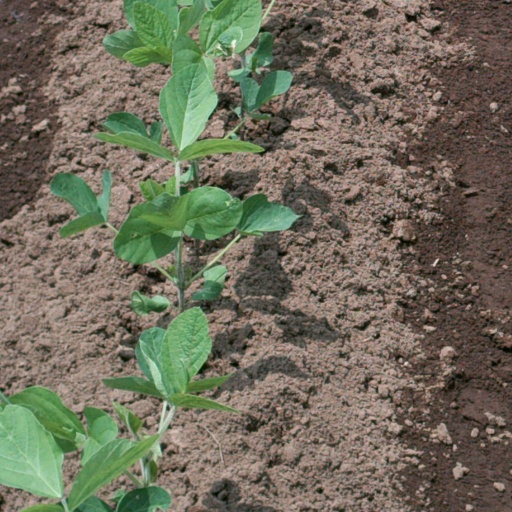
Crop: soybean